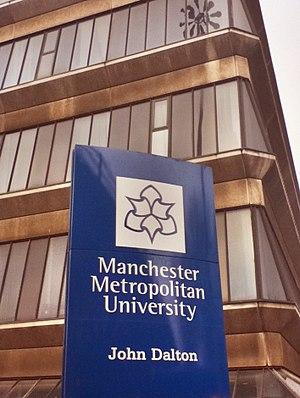
L'université métropolitaine de Manchester est une université du nord-ouest de l'Angleterre.